Joslin Farm

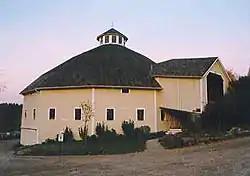

Joslin Farm is a historic farm property at 1661 East Warren Road in Waitsfield, Vermont. First developed c. 1830, the farm is home to one of Vermont's shrinking number of round barns. Now used as a bed and breakfast called The Inn at the Round Barn, the farm property was listed on the National Register of Historic Places in 1988.